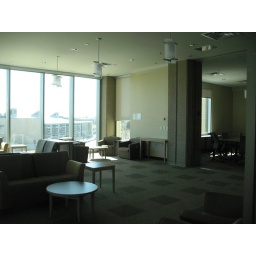
Third floor lounge in the East A building.